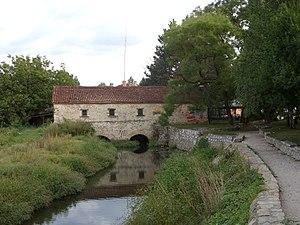
Cet article recense les monuments culturels du district de Pomoravlje en Serbie.
Les monuments culturels protégés constituent une catégorie de monuments de Serbie inscrits sur une liste de monuments bénéficiant de la protection de l'État. Il s'agit d'une troisième catégorie de monuments protégés classés, par leur importance, après les monuments culturels d'importance exceptionnelle et les monuments culturels de grande importance.
Le vieux moulin à Despotovac est un moulin à eau situé à Despotovac, dans le district de Pomoravlje, en Serbie. Il est inscrit sur la liste des monuments culturels protégés de la République de Serbie.